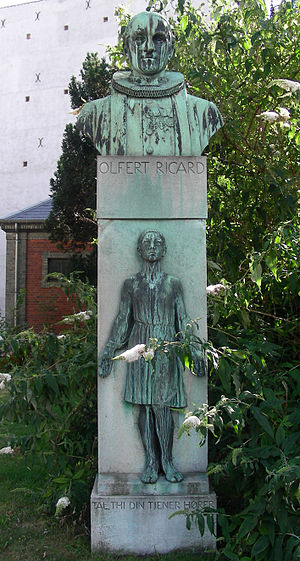
Olfert Ricard
Mindesmærket for Ricard.
Olfert Herman Ricard var en dansk præst af fransk huguenottisk familie. Han havde stor indflydelse som prædikant, ungdomsleder og som forfatter af mange opbyggelsesbøger. Han var bror til Frederik Ricard.